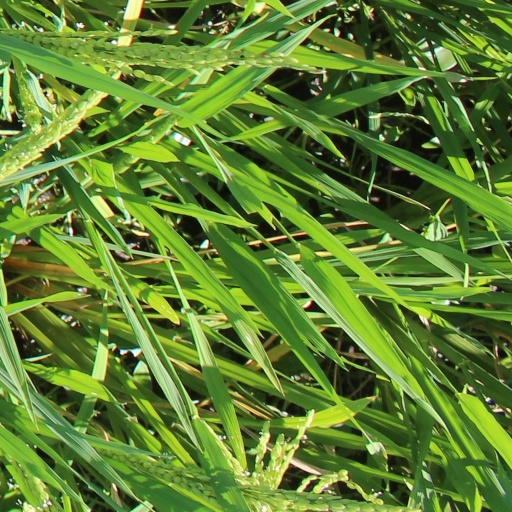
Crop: rice